Kill Switch...Klick

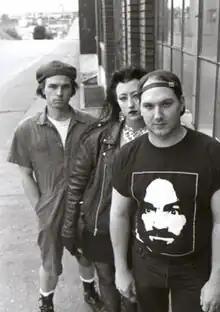
Kill Switch...Klick promo shot, 1993 (from left to right, D.A. Sebasstian, Victoria Knight, Mike Ditmore)

Kill Switch...Klick, also known as KsK and Kill Switch (the original) is the name of an American industrial rock band. The band is best known for its releases on Cleopatra Records and Go-Kustom Rekords. KsK was formed in 1991 by D.A. Sebasstian (born Devin Edward Chastain on February 27, 1964), a writer, film maker, musician and artist who had relocated from San Bernardino, California, to Seattle, Washington, late in 1989 where he currently resides.